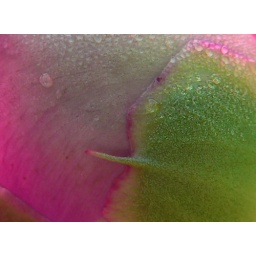
green manta ray in a pink sea